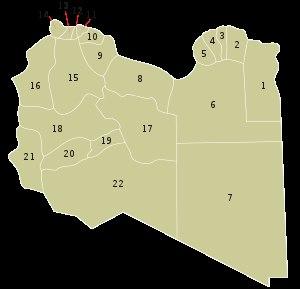
Les subdivisions de la Libye ont régulièrement été modifiées au cours du dernier siècle. Initialement divisée en trois provinces, la Libye a été subdivisée en trois puis dix gouvernorats de 1951 à 1975/1983. Elle est ensuite subdivisée en districts appelés baladiyat puis, depuis 1995, en quartiers appelés chabiyat. La dernière réorganisation administrative définit 22 chabiyat. Par ailleurs, à un échelon inférieur, des congrès populaires constituent le découpage de base.